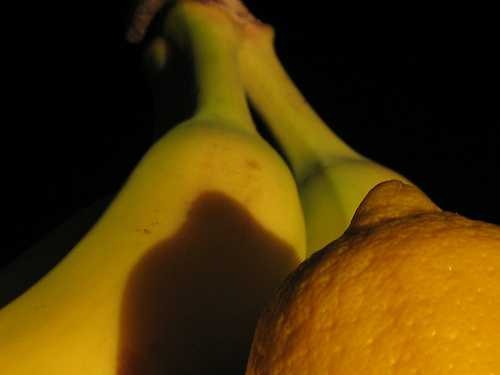
Label: Lemon